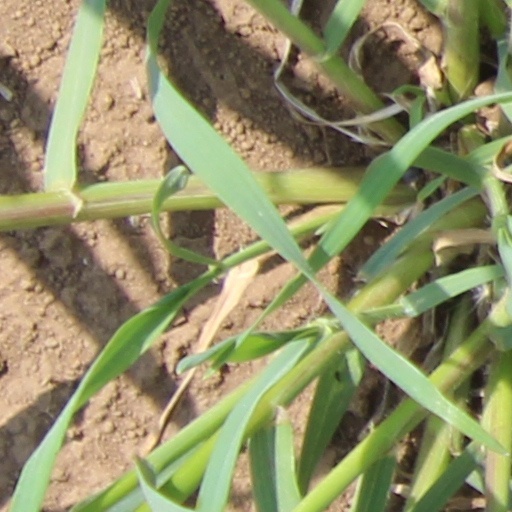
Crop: wheat